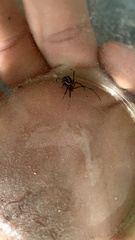
Species: Lactrodectus_hesperus